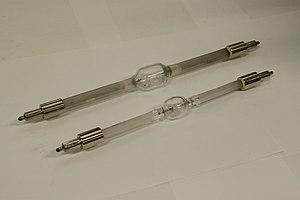
Lampes HMI (lampes aux halogénures métalliques) de 12 kW, type biculot.
Une lampe aux halogénures métalliques est une lampe à décharge à haute pression, de la famille des lampes à arc, dont la température de couleur est très proche de la lumière du jour.